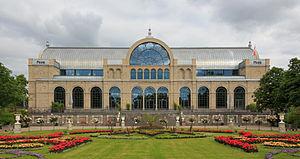
Il existe 398 villes de l'Union européenne de plus de 100 000 habitants. Les chiffres cités ne concernent que les villes sans les banlieues et ne correspondent pas à la population des agglomérations, aires ou régions urbaines. Les capitales sont en gras. Par ailleurs, il existe 59 aires urbaines de plus de 1 million d'habitants.